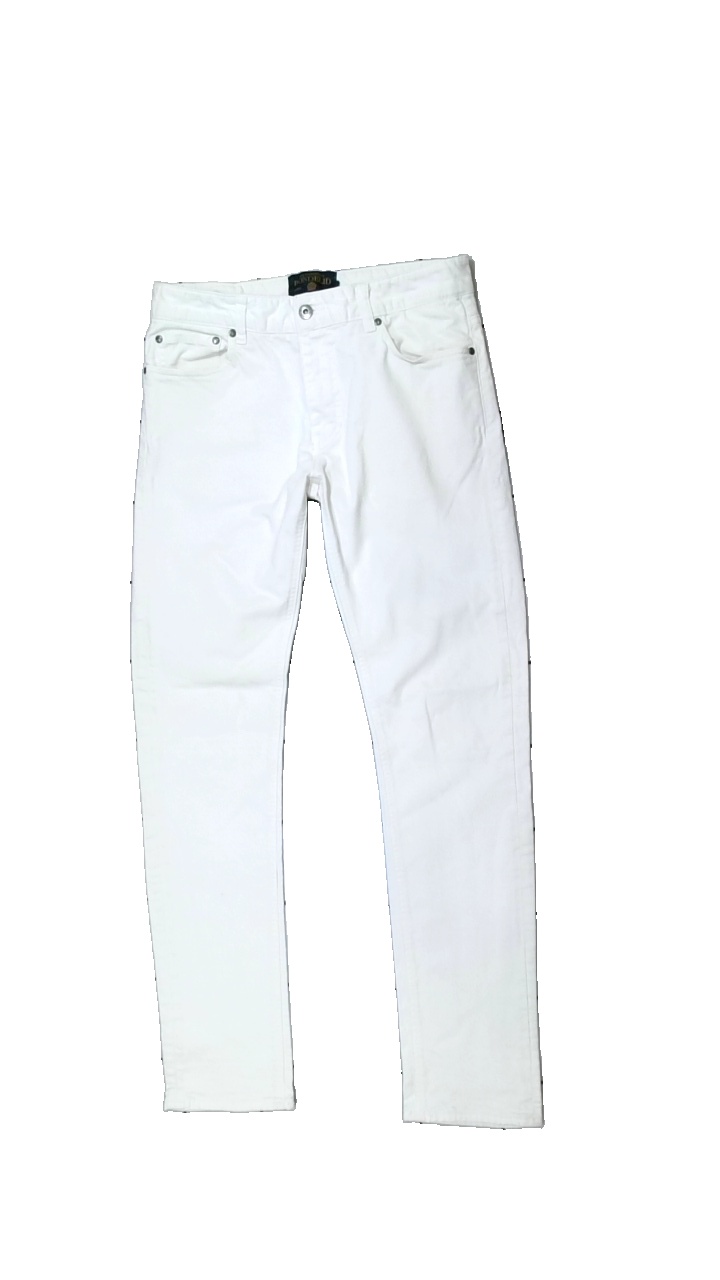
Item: Jeans (Men)
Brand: Bondelid
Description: vita jeans med fläckar bak
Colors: White
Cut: Regular
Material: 100% cotton
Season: All
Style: Denim
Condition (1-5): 3
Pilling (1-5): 5
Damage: fläckar
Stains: Major
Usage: Export
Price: <50